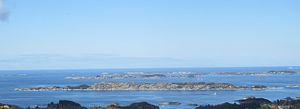
Lunnøy est une île norvégienne dans le comté de Hordaland. Elle appartient administrativement à Austevoll.